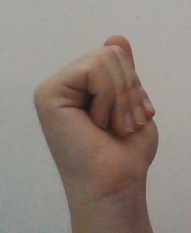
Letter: saad